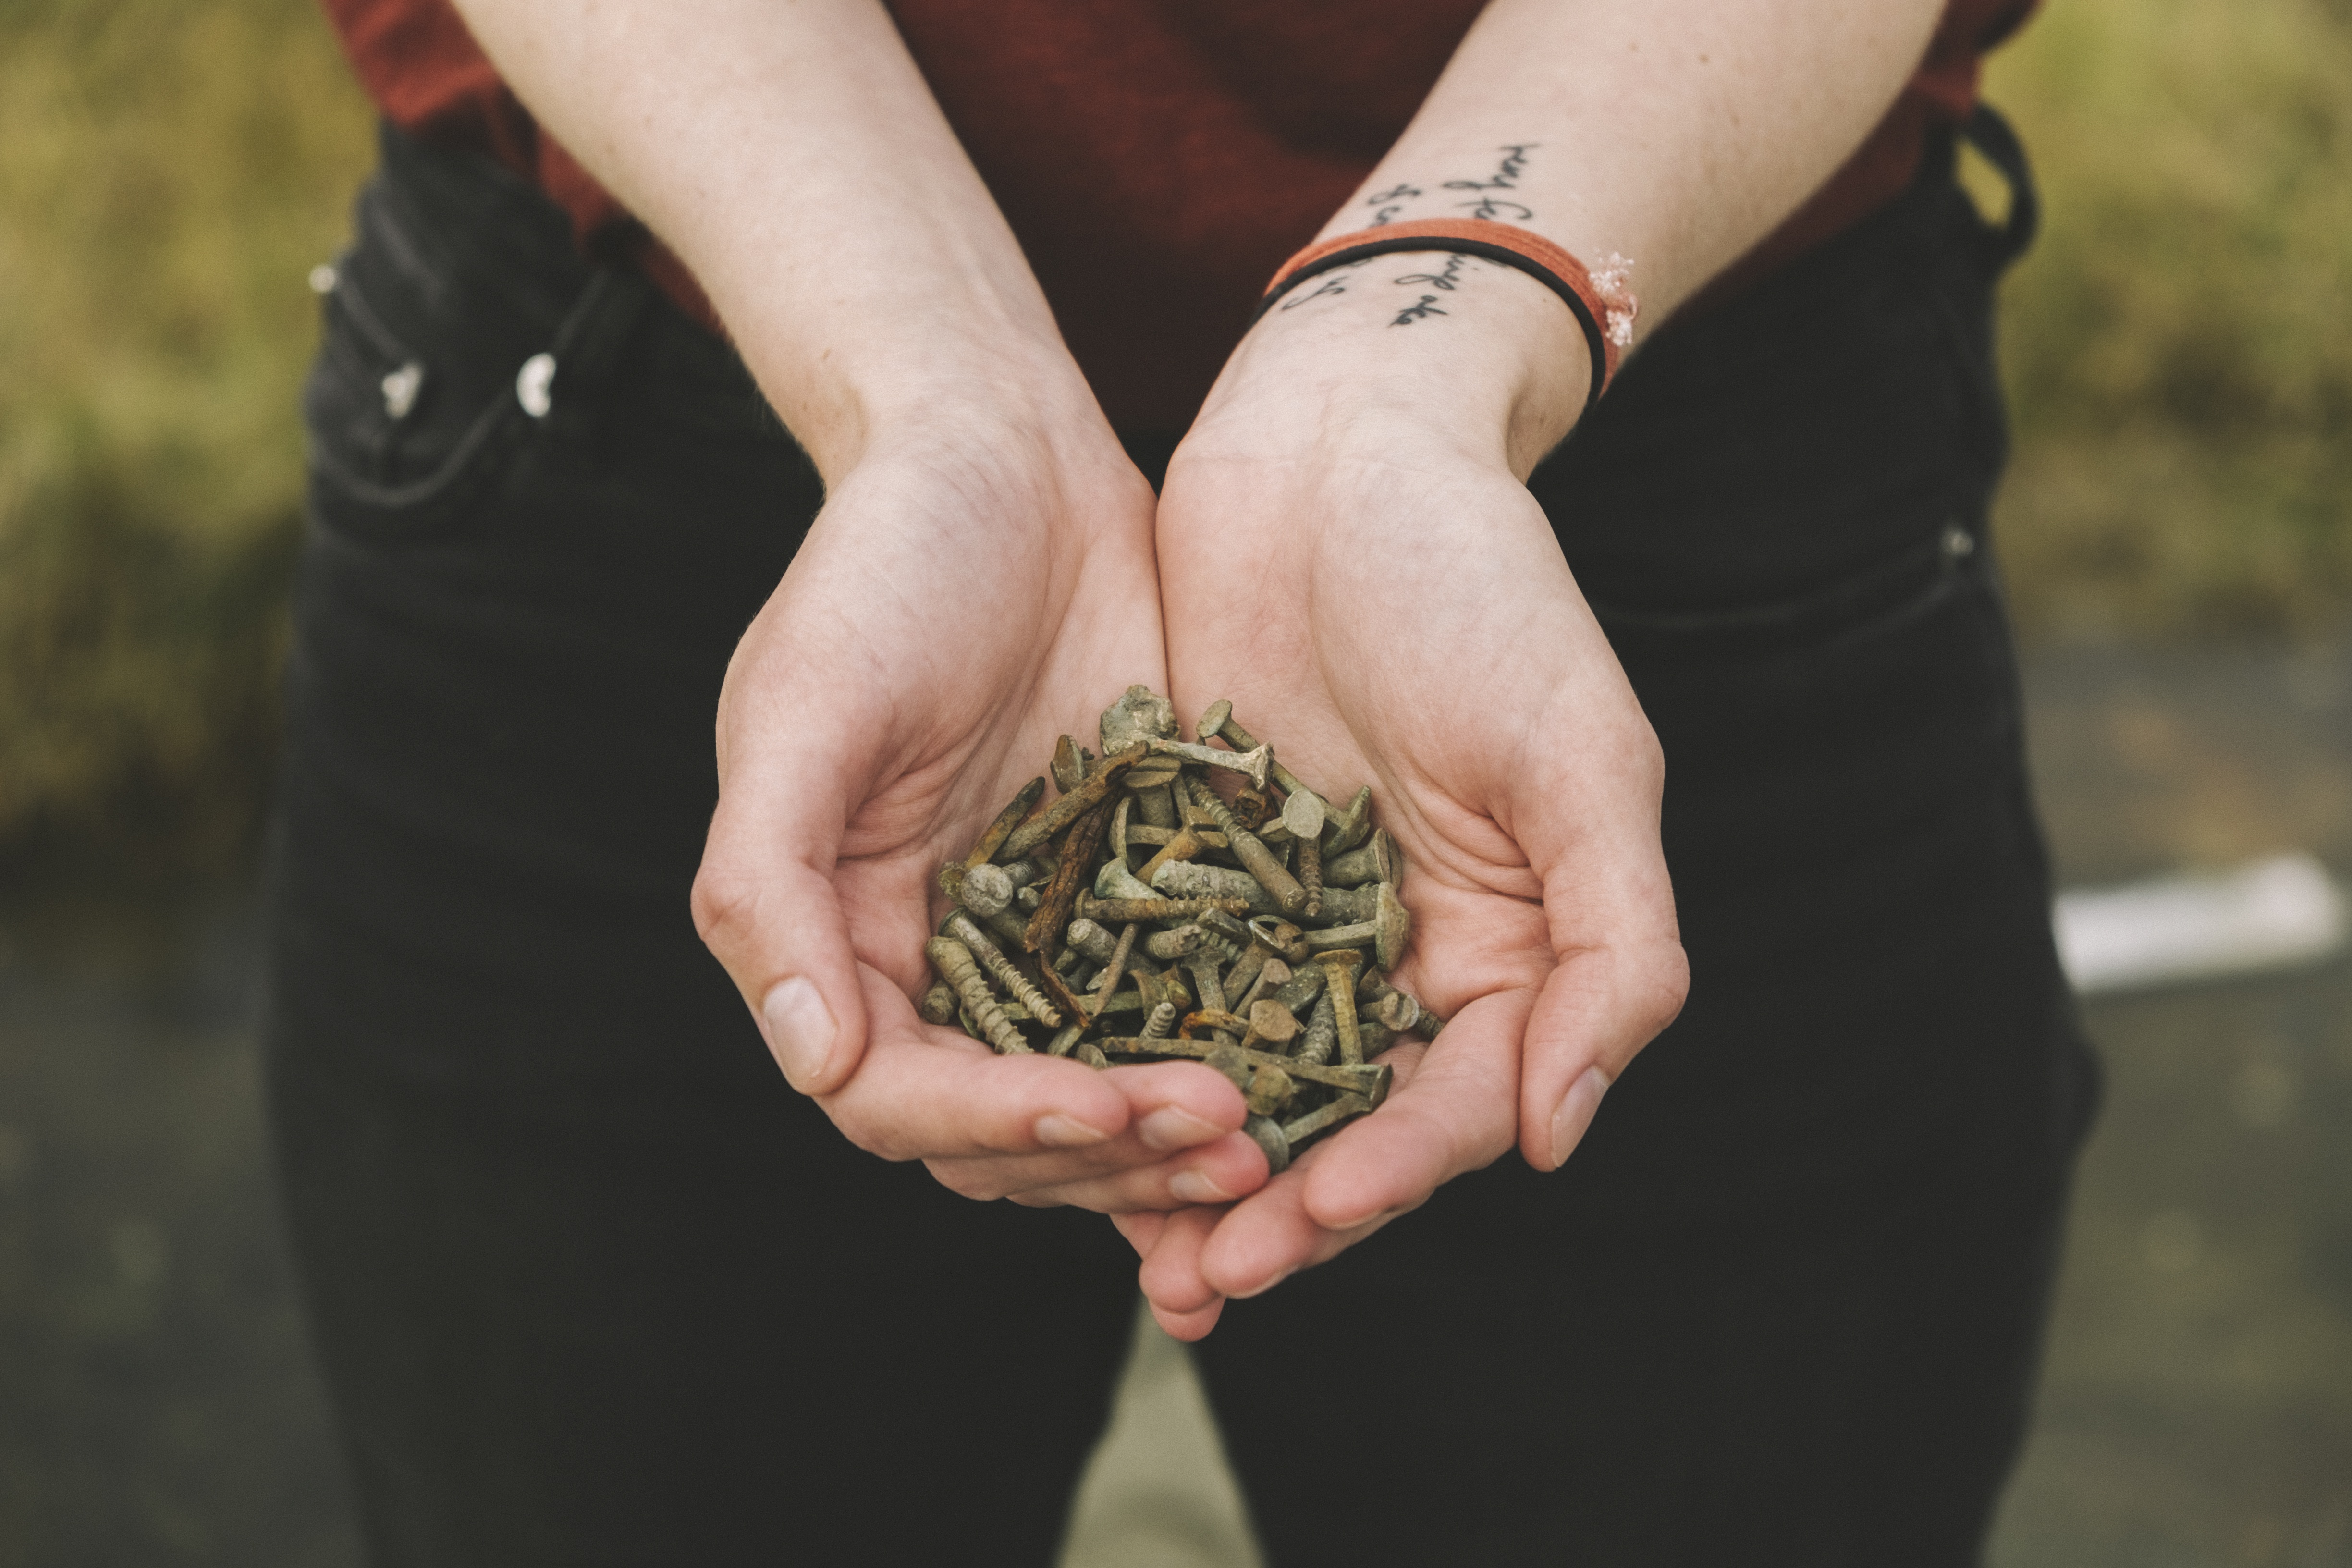
hand, man, flower, old, arm, hands, rusty, nails, rotten, sense